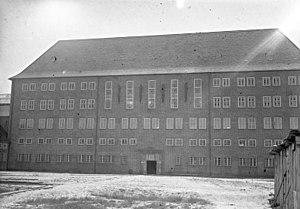
La prison de Brandebourg-Görden est située dans le quartier de Görden de la ville de Brandebourg-sur-la-Havel. Construite entre 1927 à 1935, elle était alors considérée comme la prison la plus sûre et la plus moderne d'Europe. Elle était conçue pour 1 800 détenus environ.